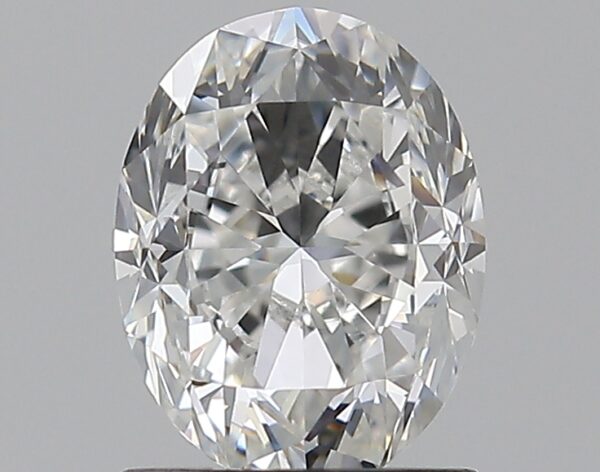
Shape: oval
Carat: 1.2
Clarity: VVS2
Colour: F
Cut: FG
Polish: VG
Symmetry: VG
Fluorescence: F
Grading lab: GIA
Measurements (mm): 7.35 x 5.66 x 4.02